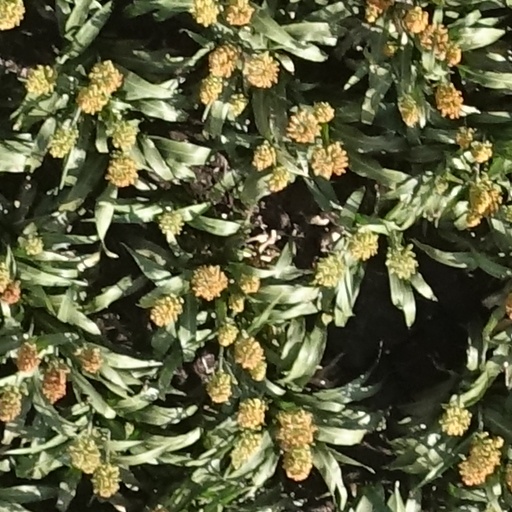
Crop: sorghum